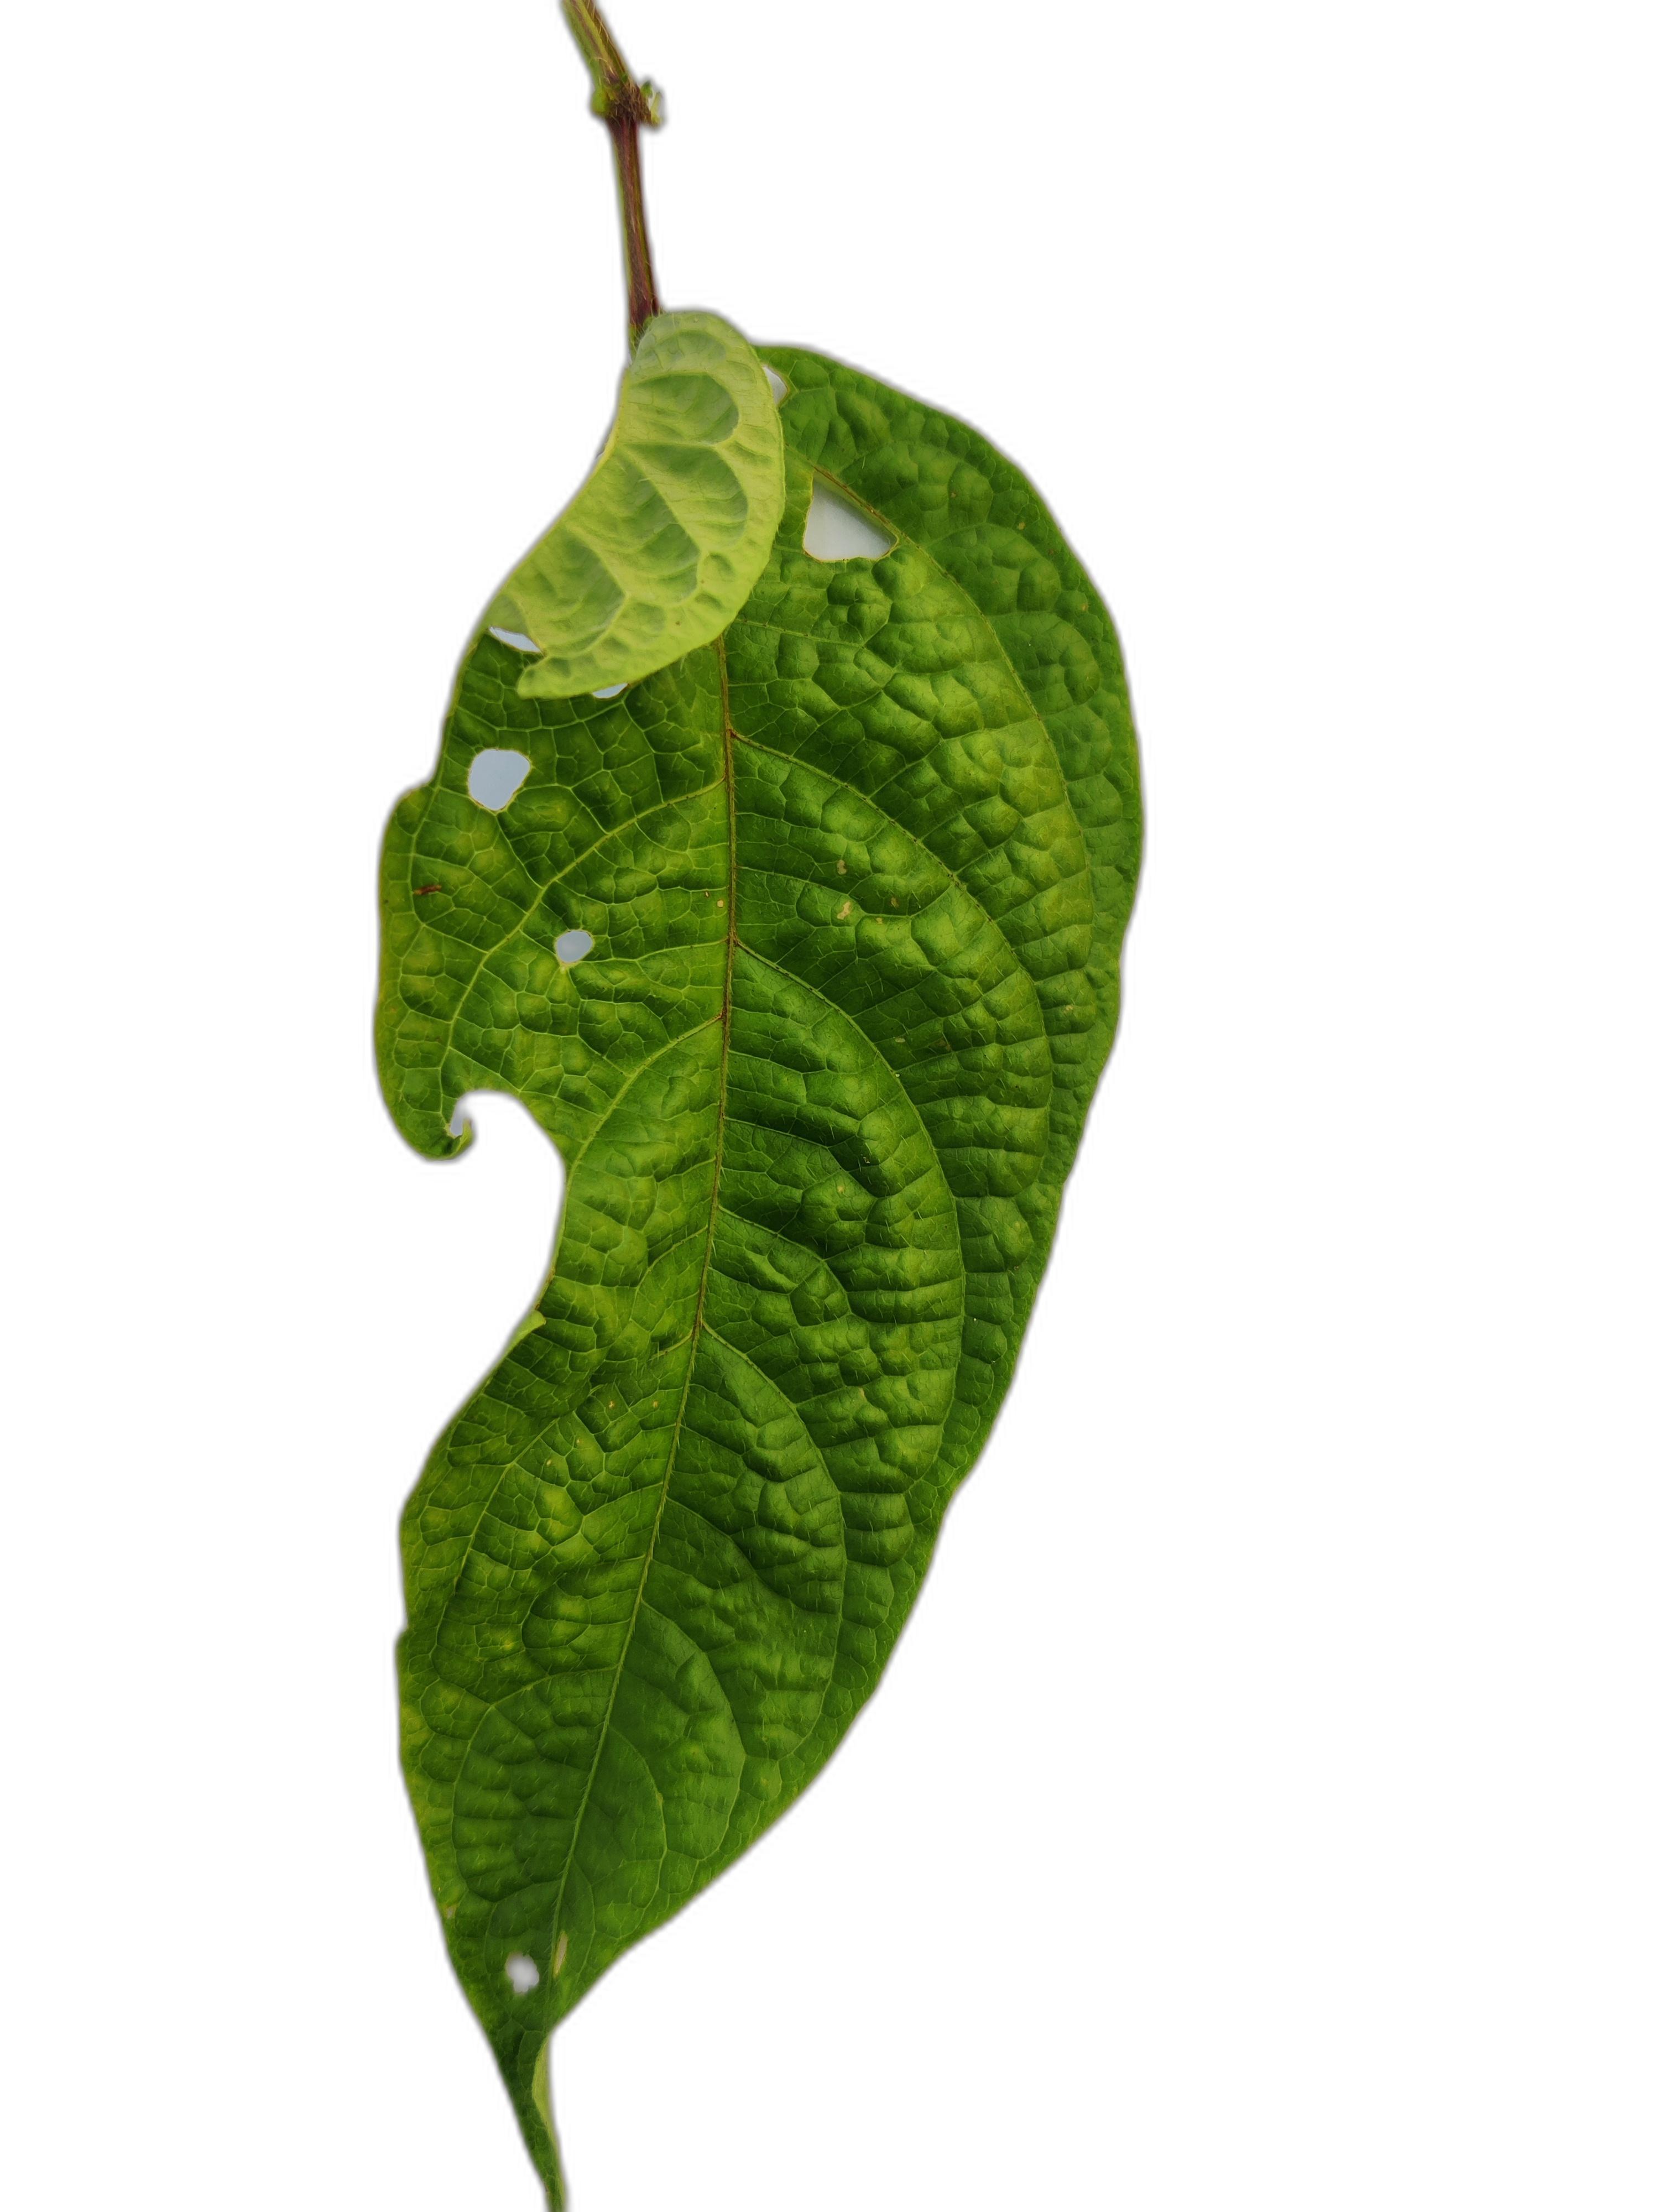
Label: Leaf Crinkle